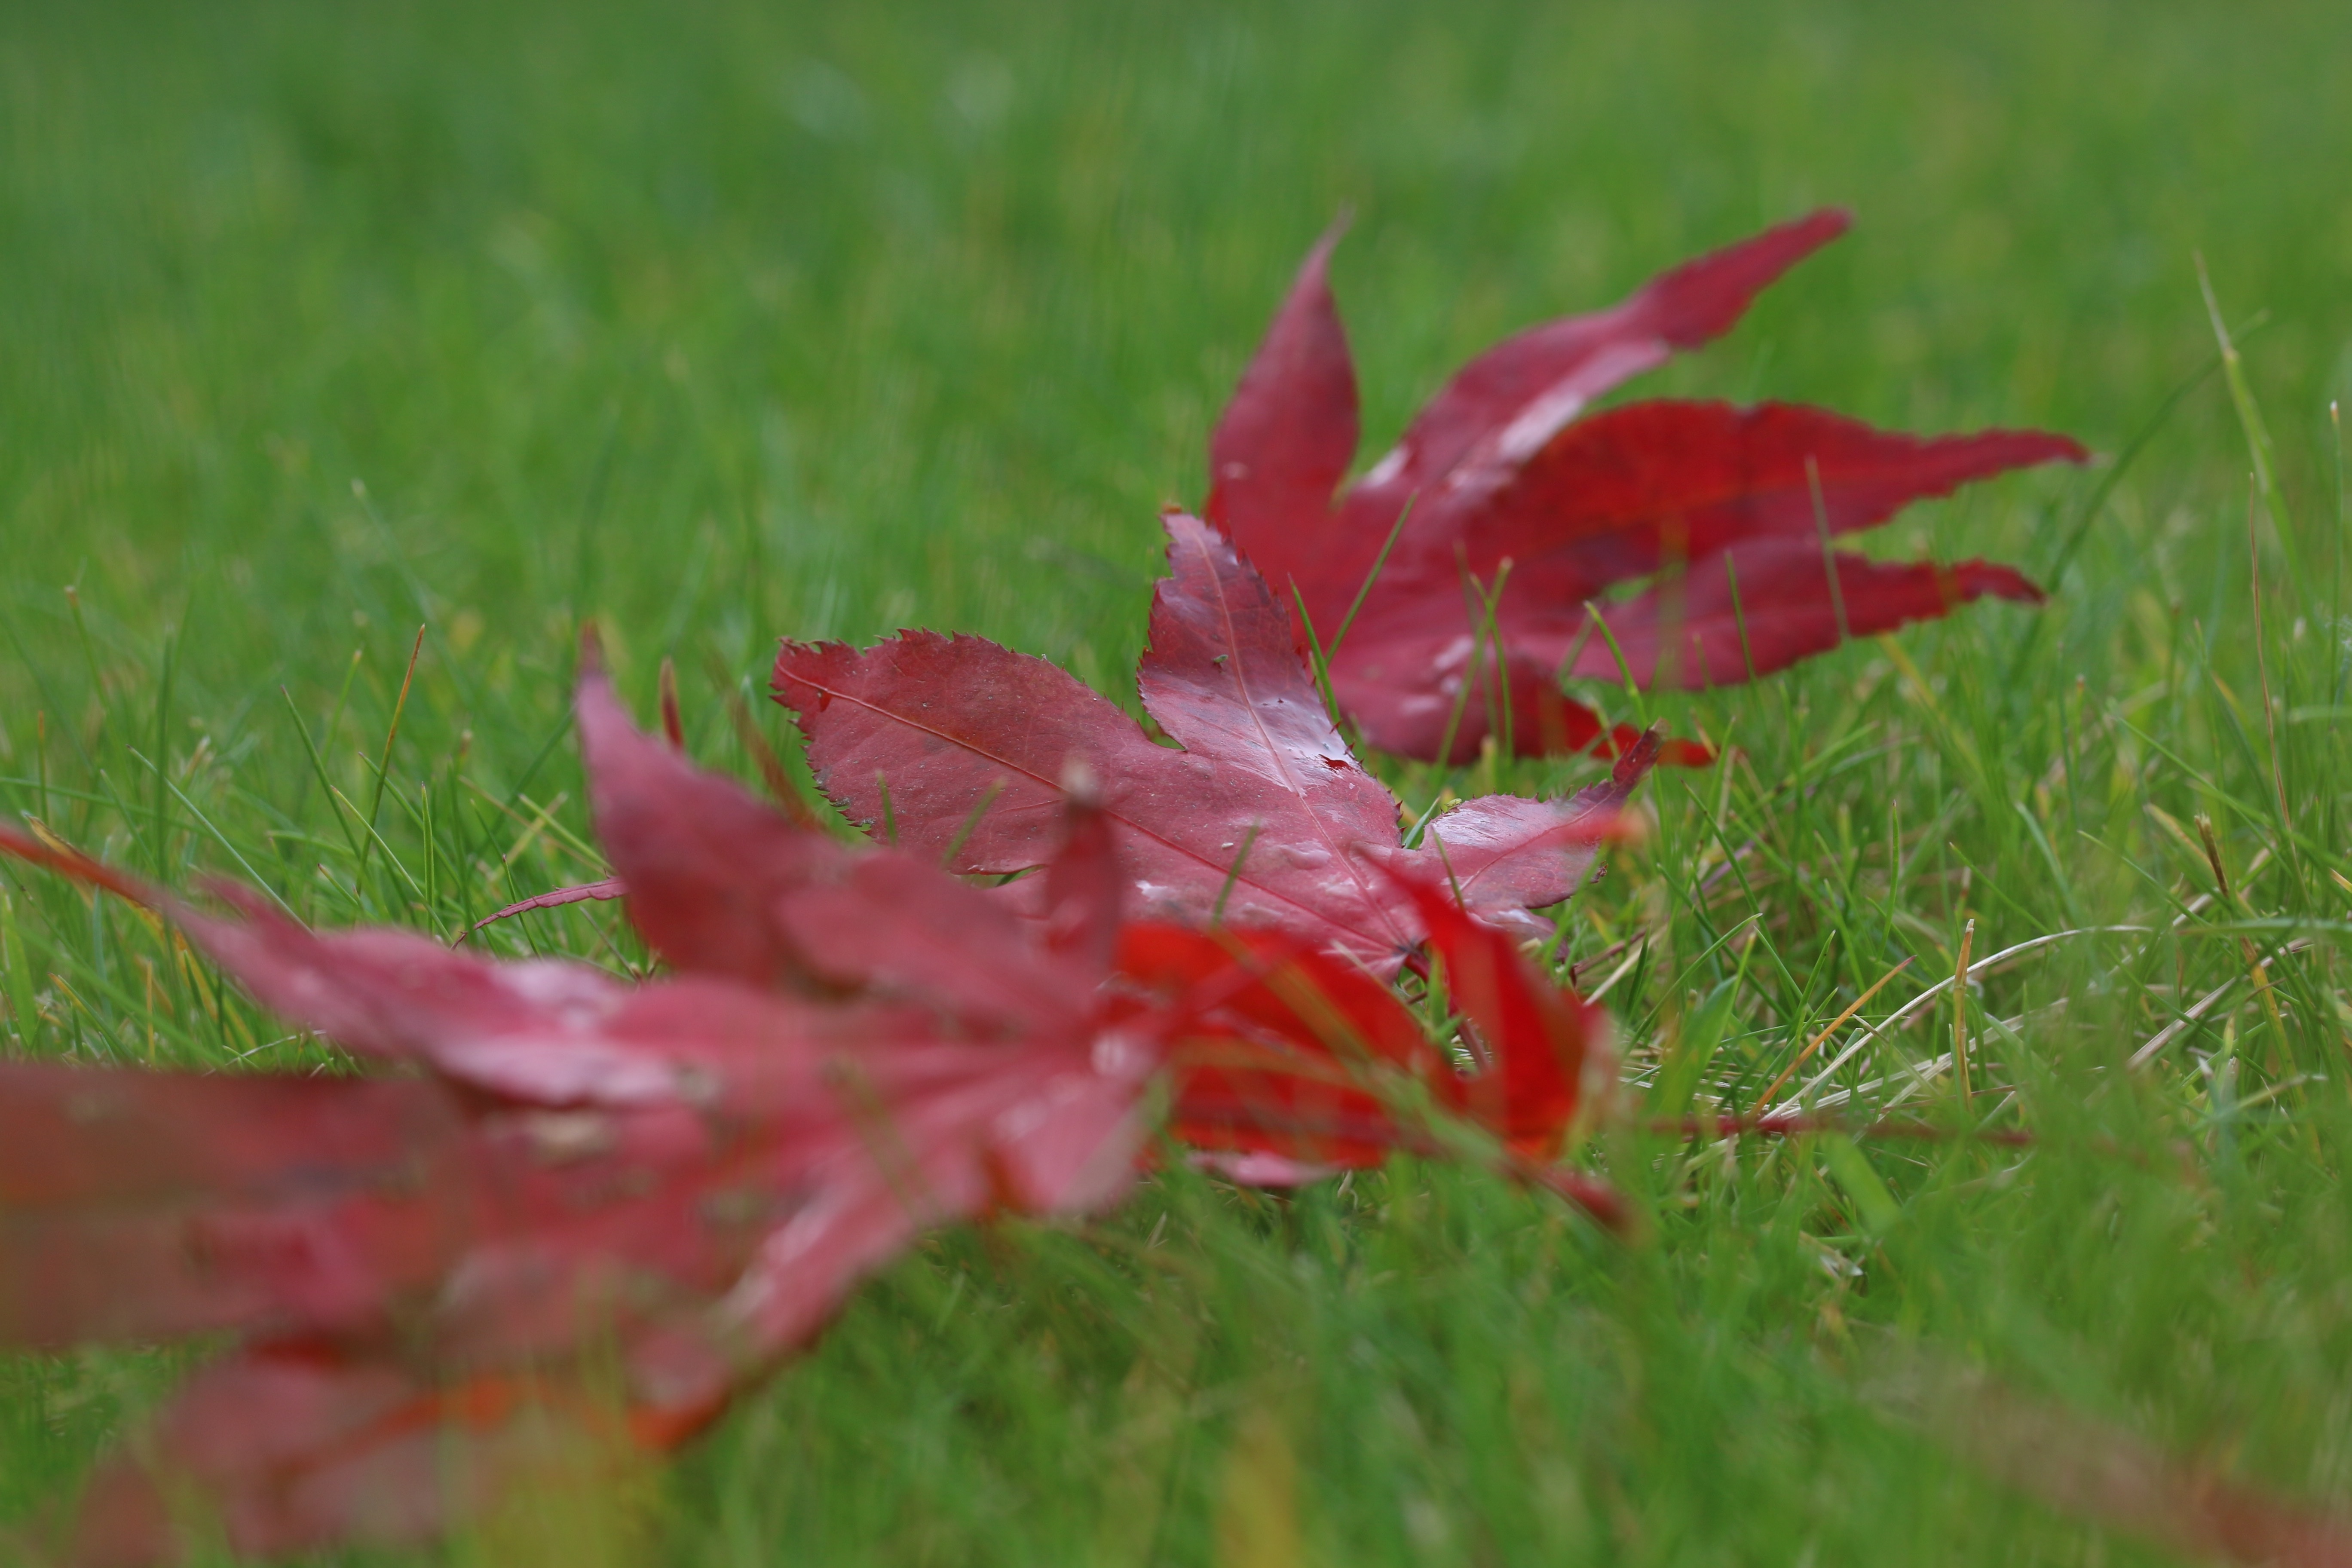
grass, plant, lawn, meadow, leaf, flower, flora, wildflower, shrub, gladiolus, flowering plant, grass family, land plant, canna family, iris family, castilleja